Lord Borthwick

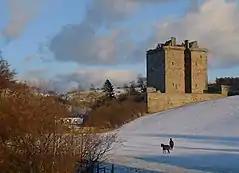
Borthwick Castle, the ancient seat of the Borthwick family.

Sir William de Borthwick of that Ilk was created a Lord of Parliament as Lord Borthwick, (William Borthwick, 1st Lord Borthwick), but it is unclear exactly when the title was created. Nisbet states: "there appears no patent in the records constituting this peerage".